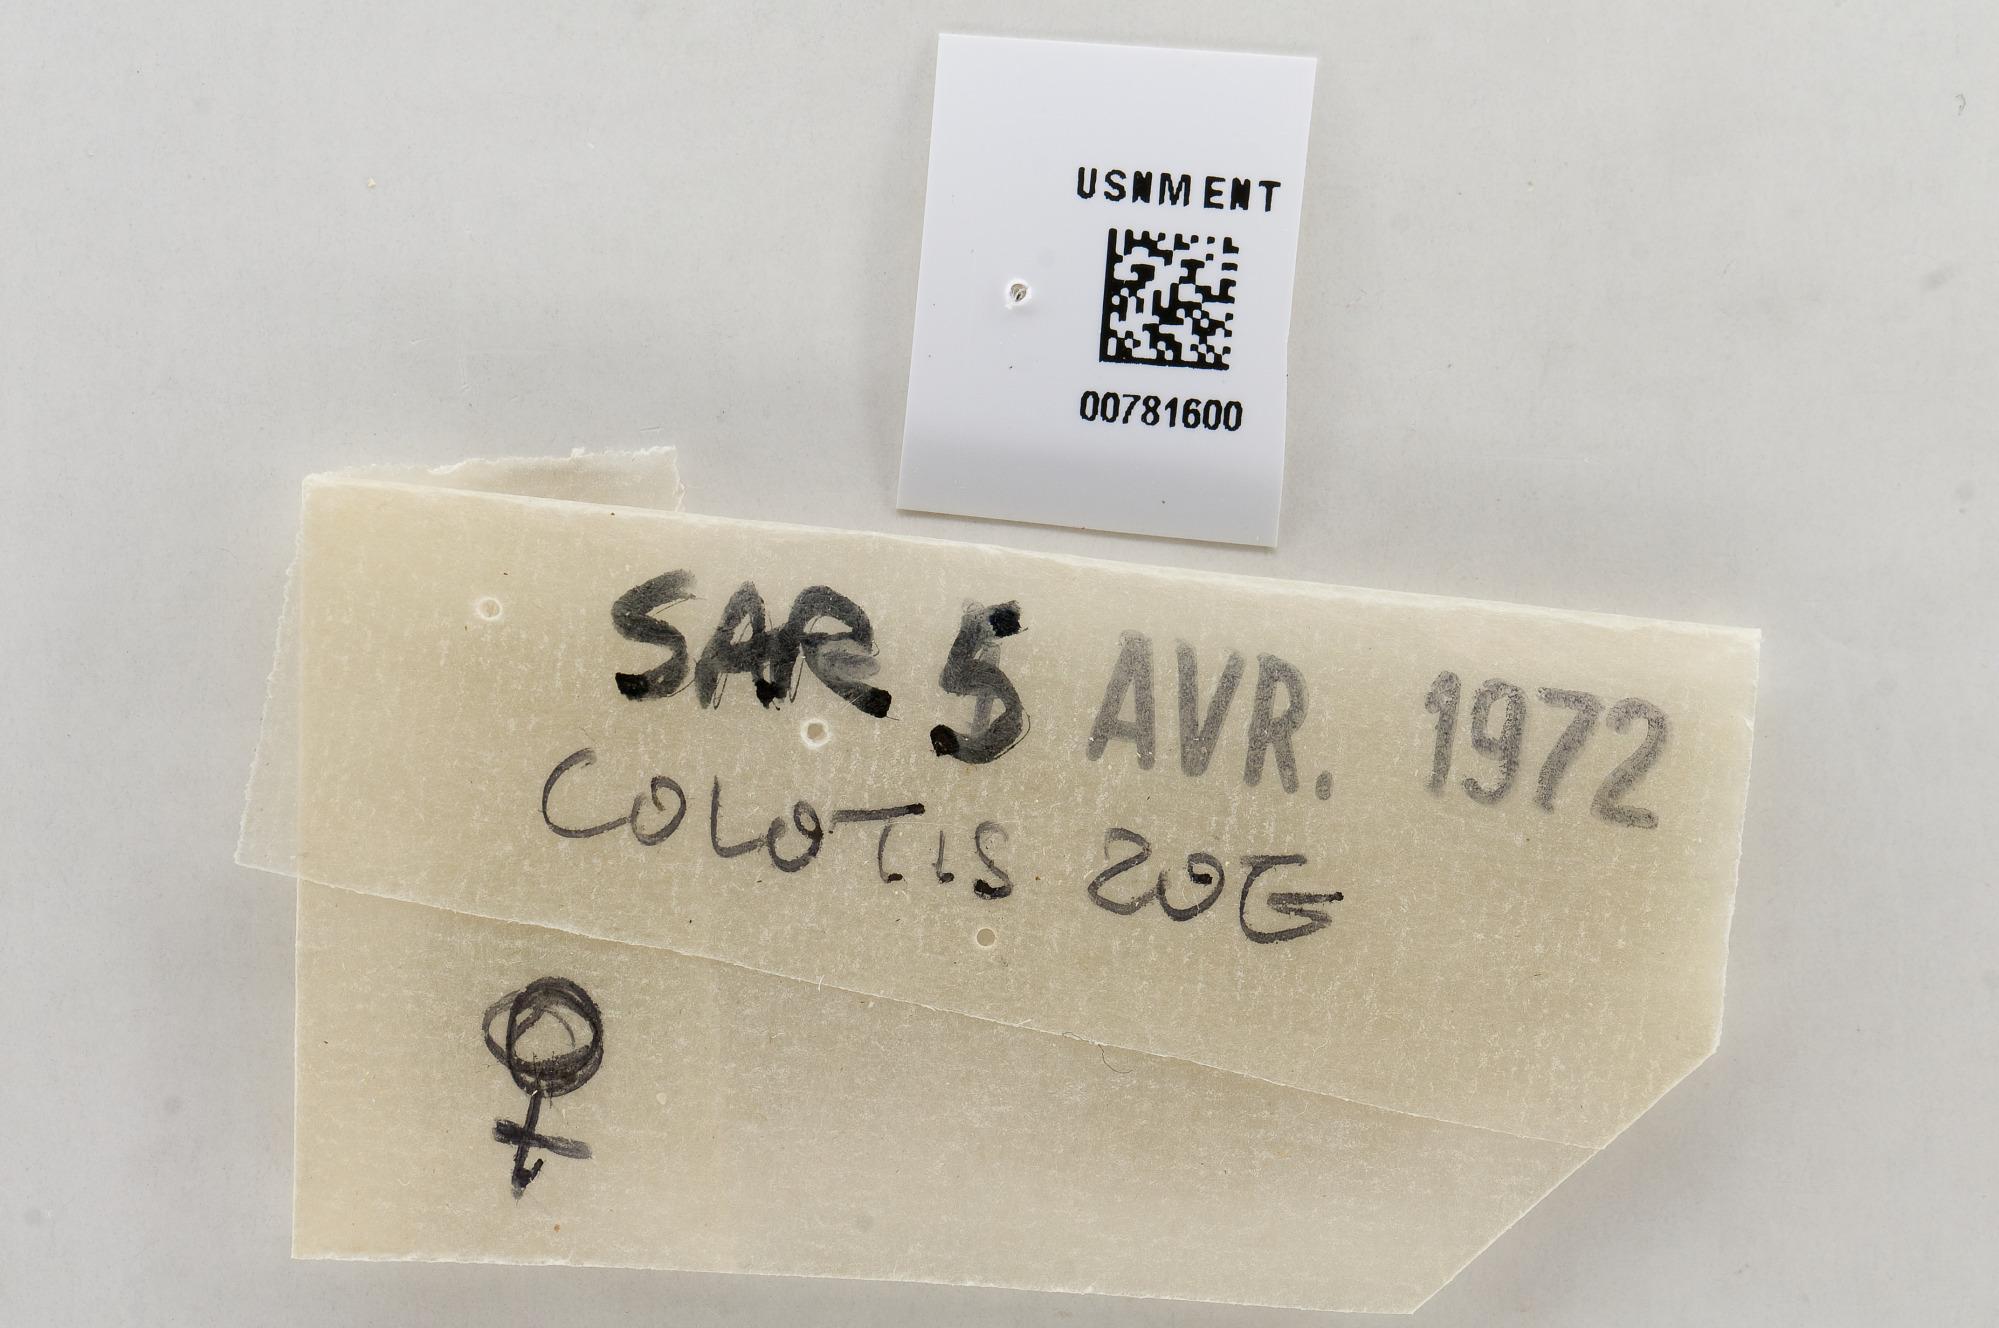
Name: Colotis zoe
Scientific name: Colotis zoe
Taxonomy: Animalia, Arthropoda, Hexapoda, Insecta, Lepidoptera, Pieridae, Pierinae